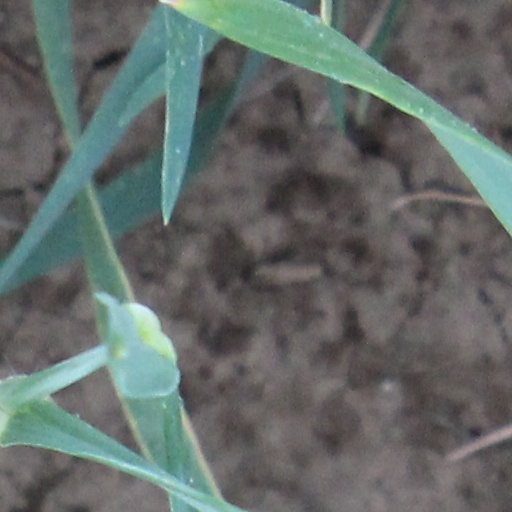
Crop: wheat